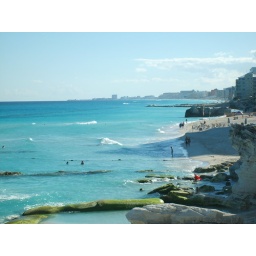
the beach in cancun...the water is just intoxicating...